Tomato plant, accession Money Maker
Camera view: bottom (45 deg); turntable rotation: 210 degrees
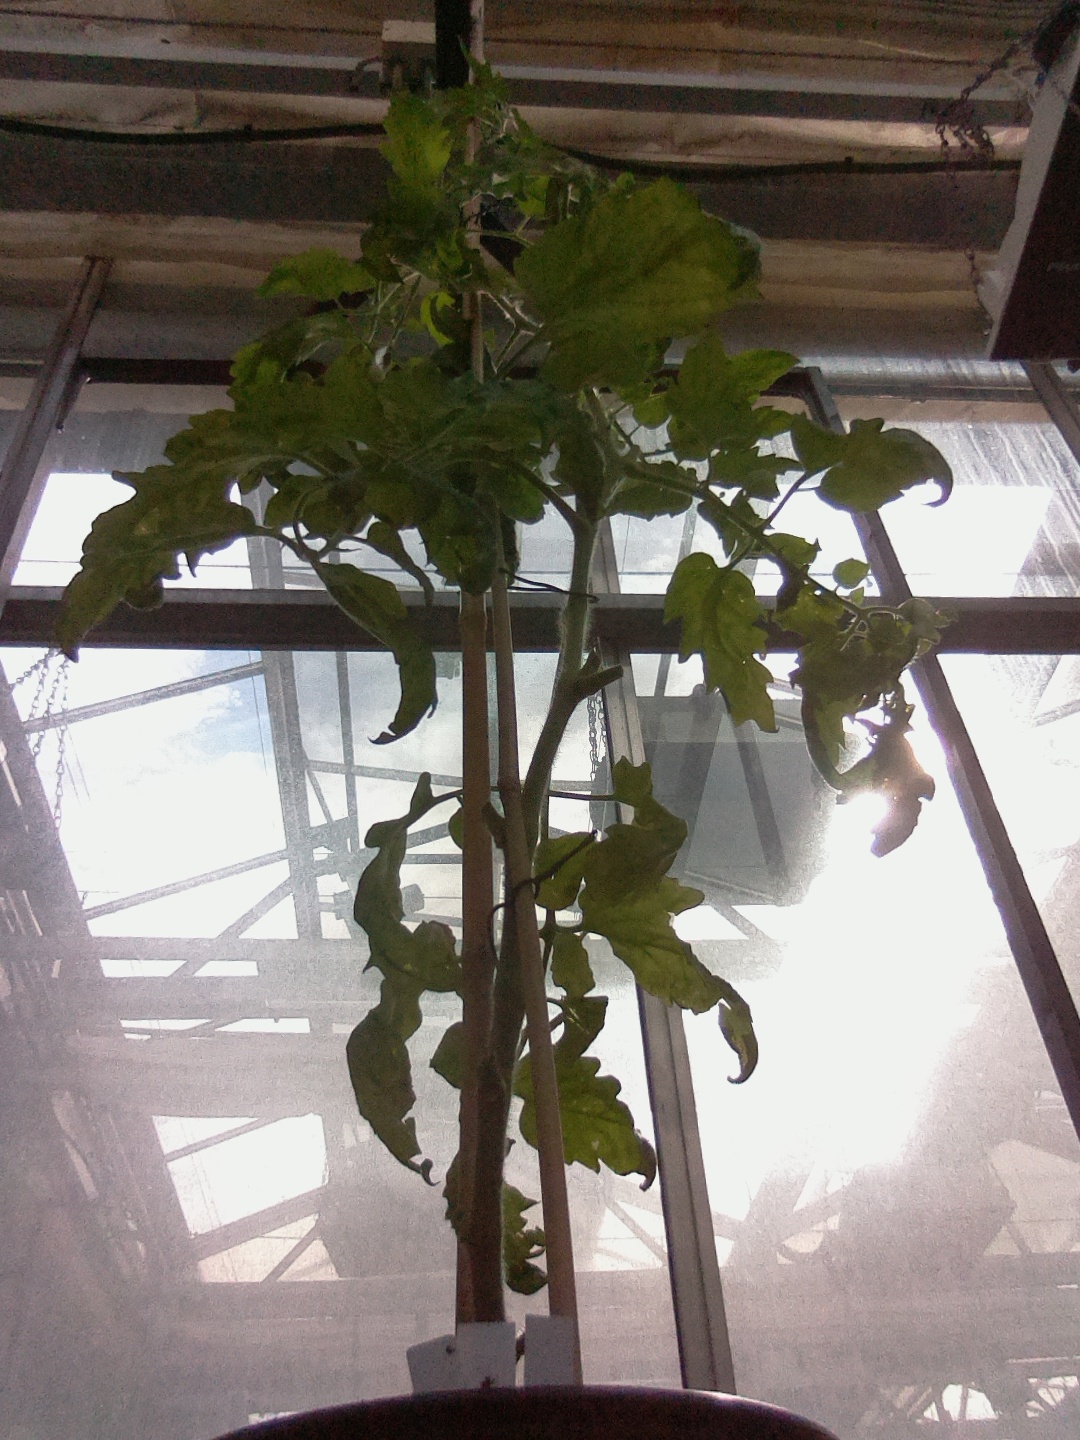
BBCH growth stage 51: First inflorence visible, visible closed flower bud